Germania Bank Building (St. Paul)

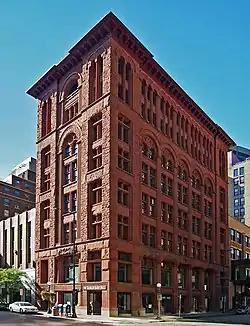
The Germania Bank Building viewed from the north

The Germania Bank Building, later renamed the St. Paul Building, is a historic office building in downtown Saint Paul, Minnesota, United States. It was built in 1889. It was listed on the National Register of Historic Places in 1977 for its local significance in the theme of architecture. It was nominated for being Saint Paul's only surviving brownstone high-rise.